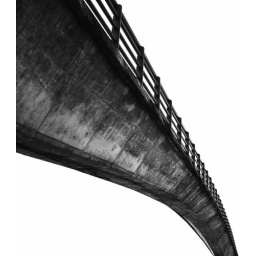
Pedestrian bridge over highway